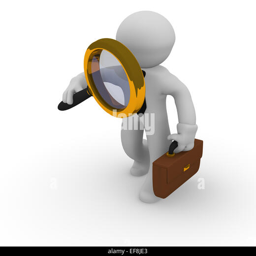
business man with a golden magnifying glass on a white background